Johan Friedrich Heinrich

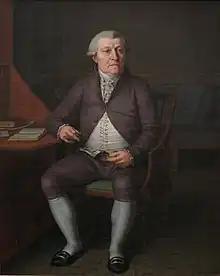
Johan Friedrich Heinrich painted by C. W. Eckersberg.

Johan Friedrich (Frederik) Heinrich (1730 – 24 March 1808) was a German-Danish medical doctor, colonial administrator and landowner. He served as director of the Danish West India and Guinea Trade from 1779.